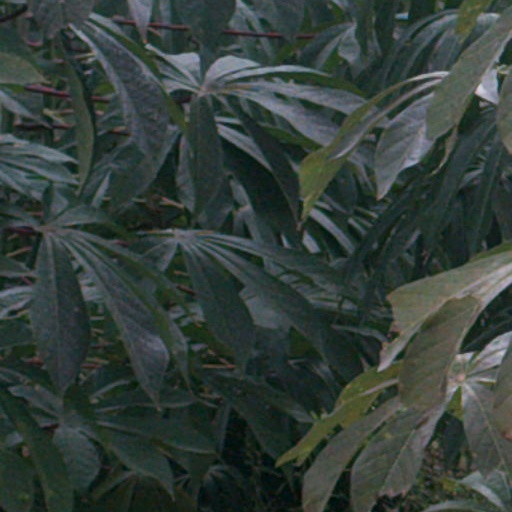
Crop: cassava